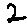
Label: 2